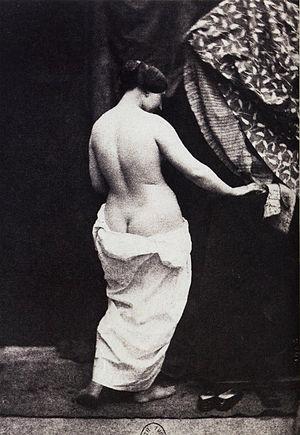
Julien Vallou de Villeneuve, né à Boissy-Saint-Léger le 12 décembre 1795 et mort à Paris le 4 mai 1866, est un lithographe, photographe et peintre français.